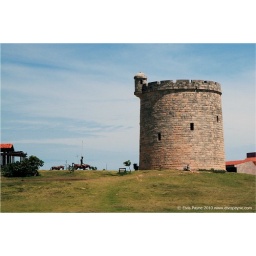
This was a shot from the coach window of a castle thing in Varadero (Cuba)